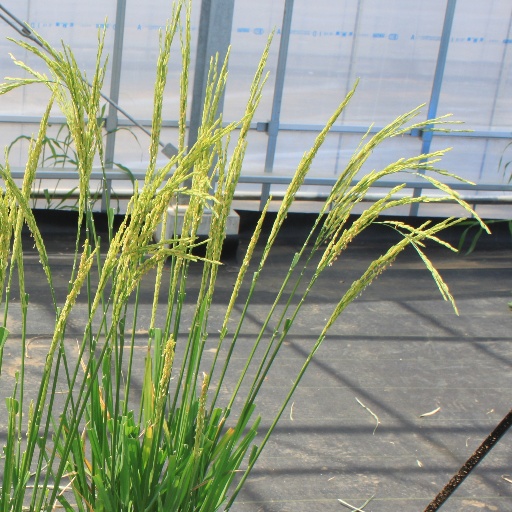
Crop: rice